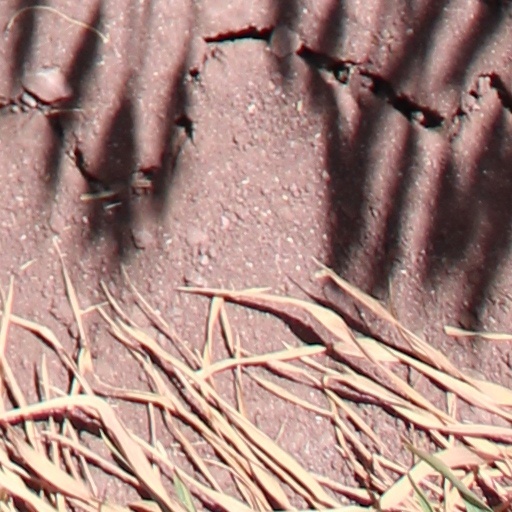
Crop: wheat